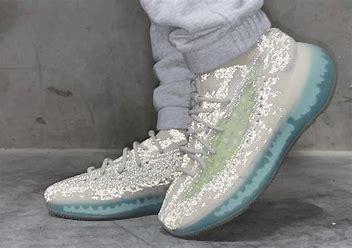
Brand: Adidas
Model: Yeezy Boost 380